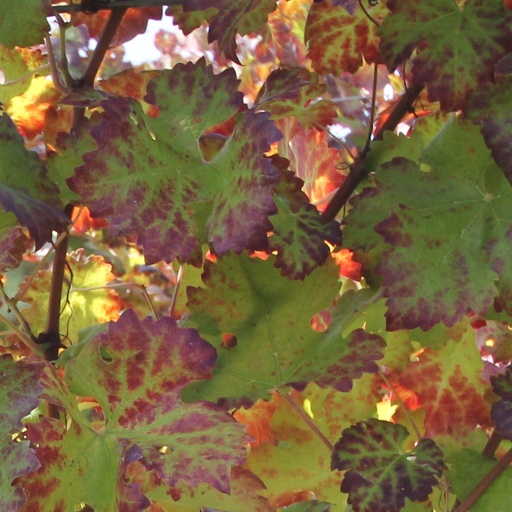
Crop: grape